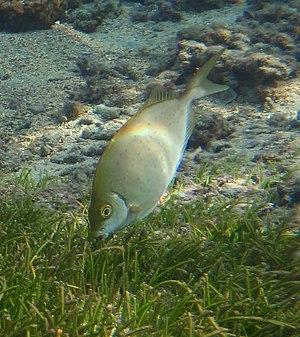
Un poisson-lapin moucheté (Siganus sutor) à la Réunion.
Siganus est un genre de poissons de la famille des Siganidae, appelés sigan en France et picot en Nouvelle-Calédonie.
L'île de La Réunion est un département d'outre-mer français situé dans le sud-ouest de l'océan Indien.